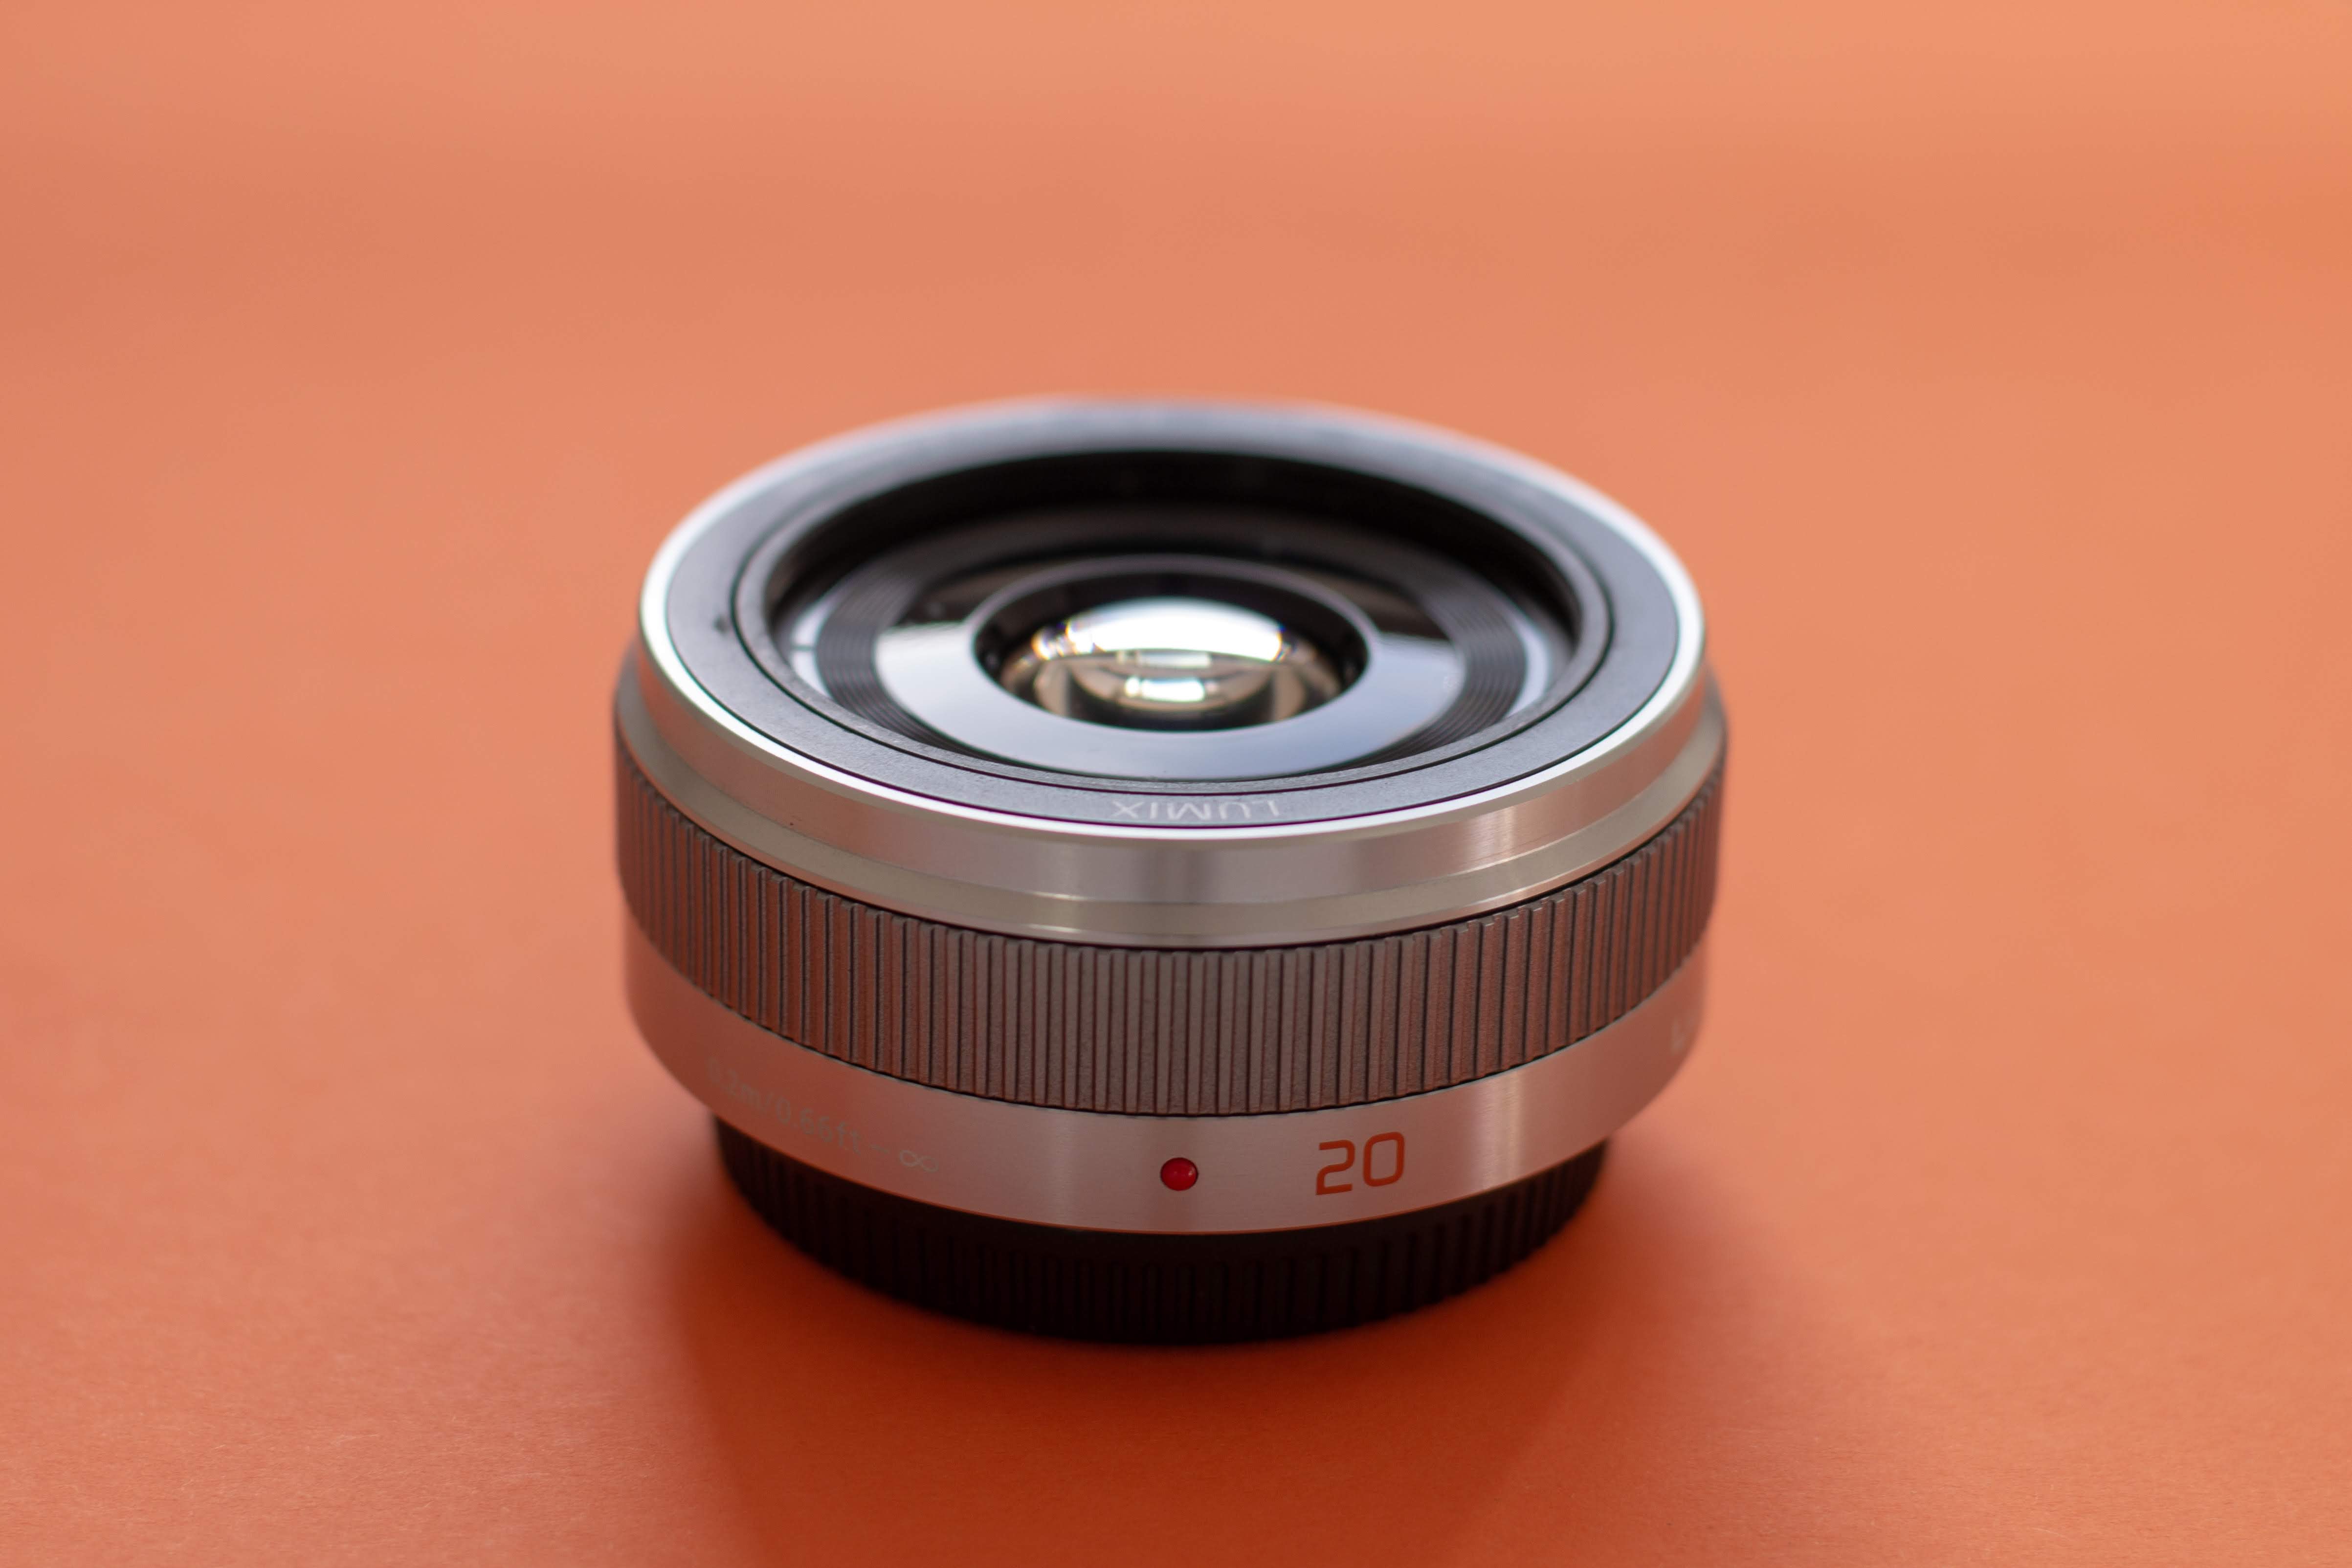
cameras optics, lens, camera lens, teleconverter, camera accessory, product, mirrorless interchangeable lens camera, camera, single lens reflex camera, macro photography, digital slr, digital camera, fisheye lens